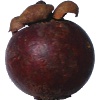
Label: mangostan